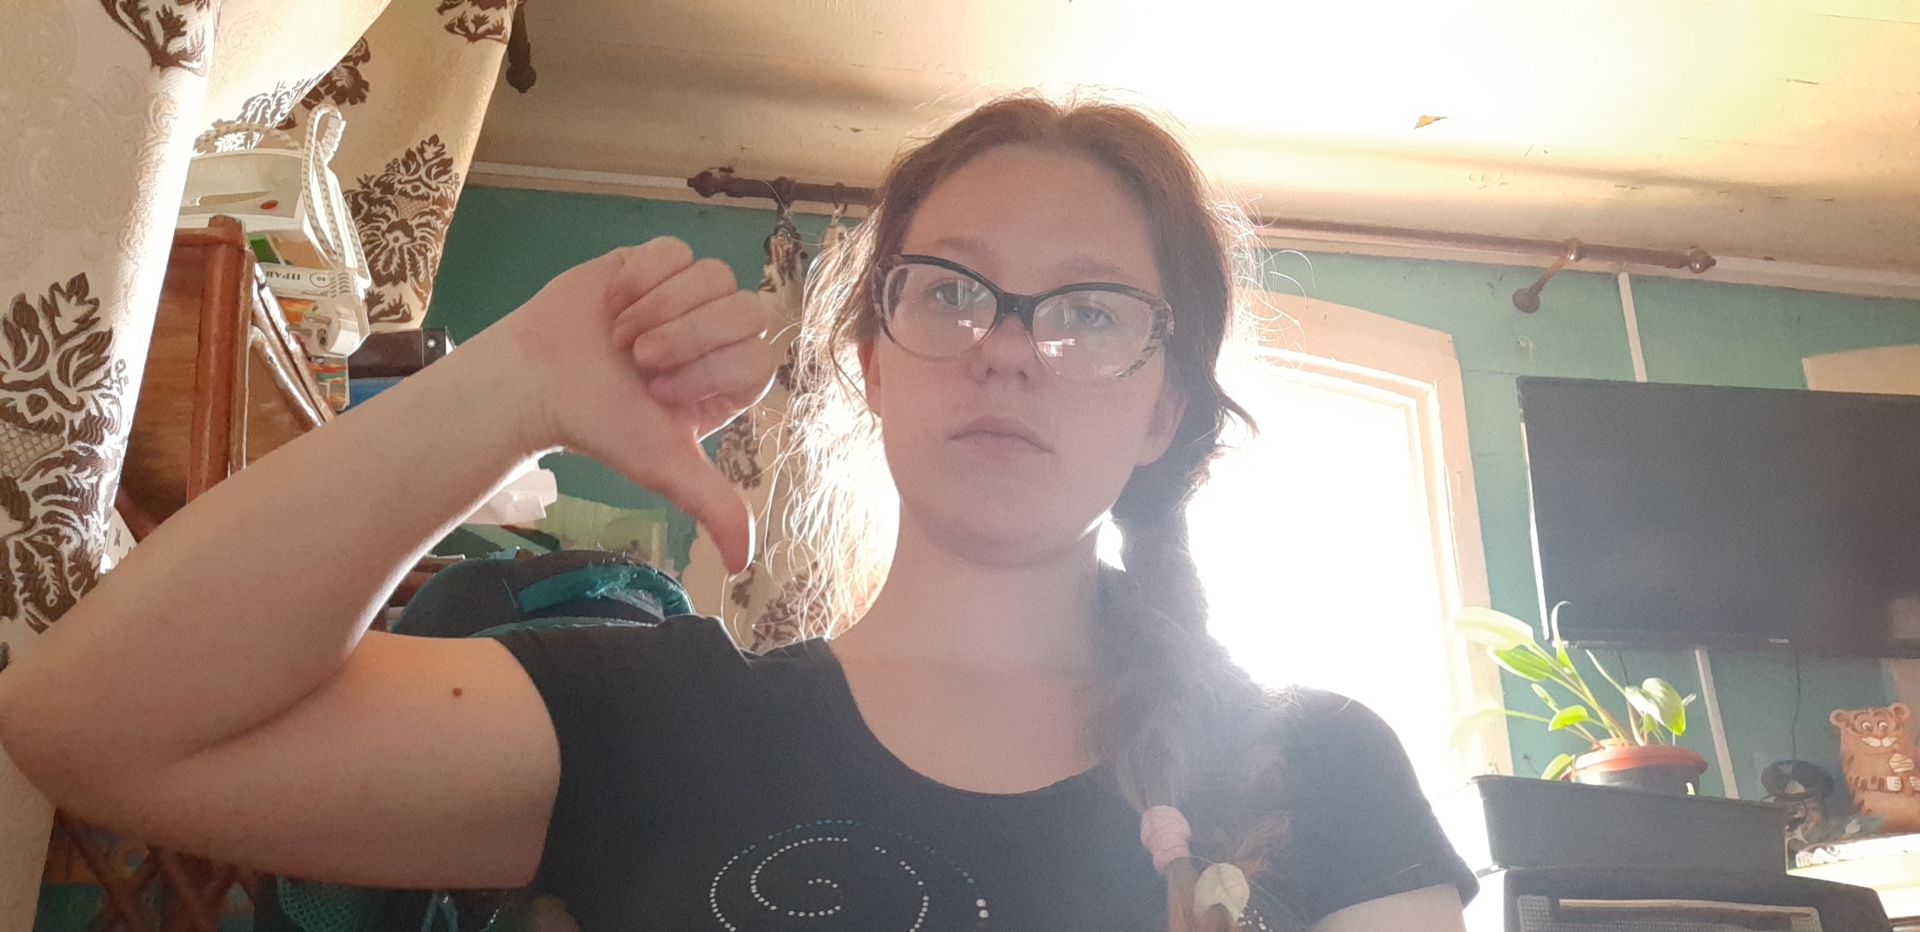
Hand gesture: dislike